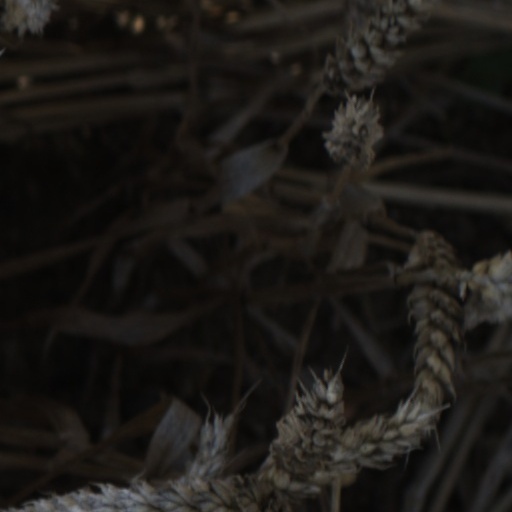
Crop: wheat